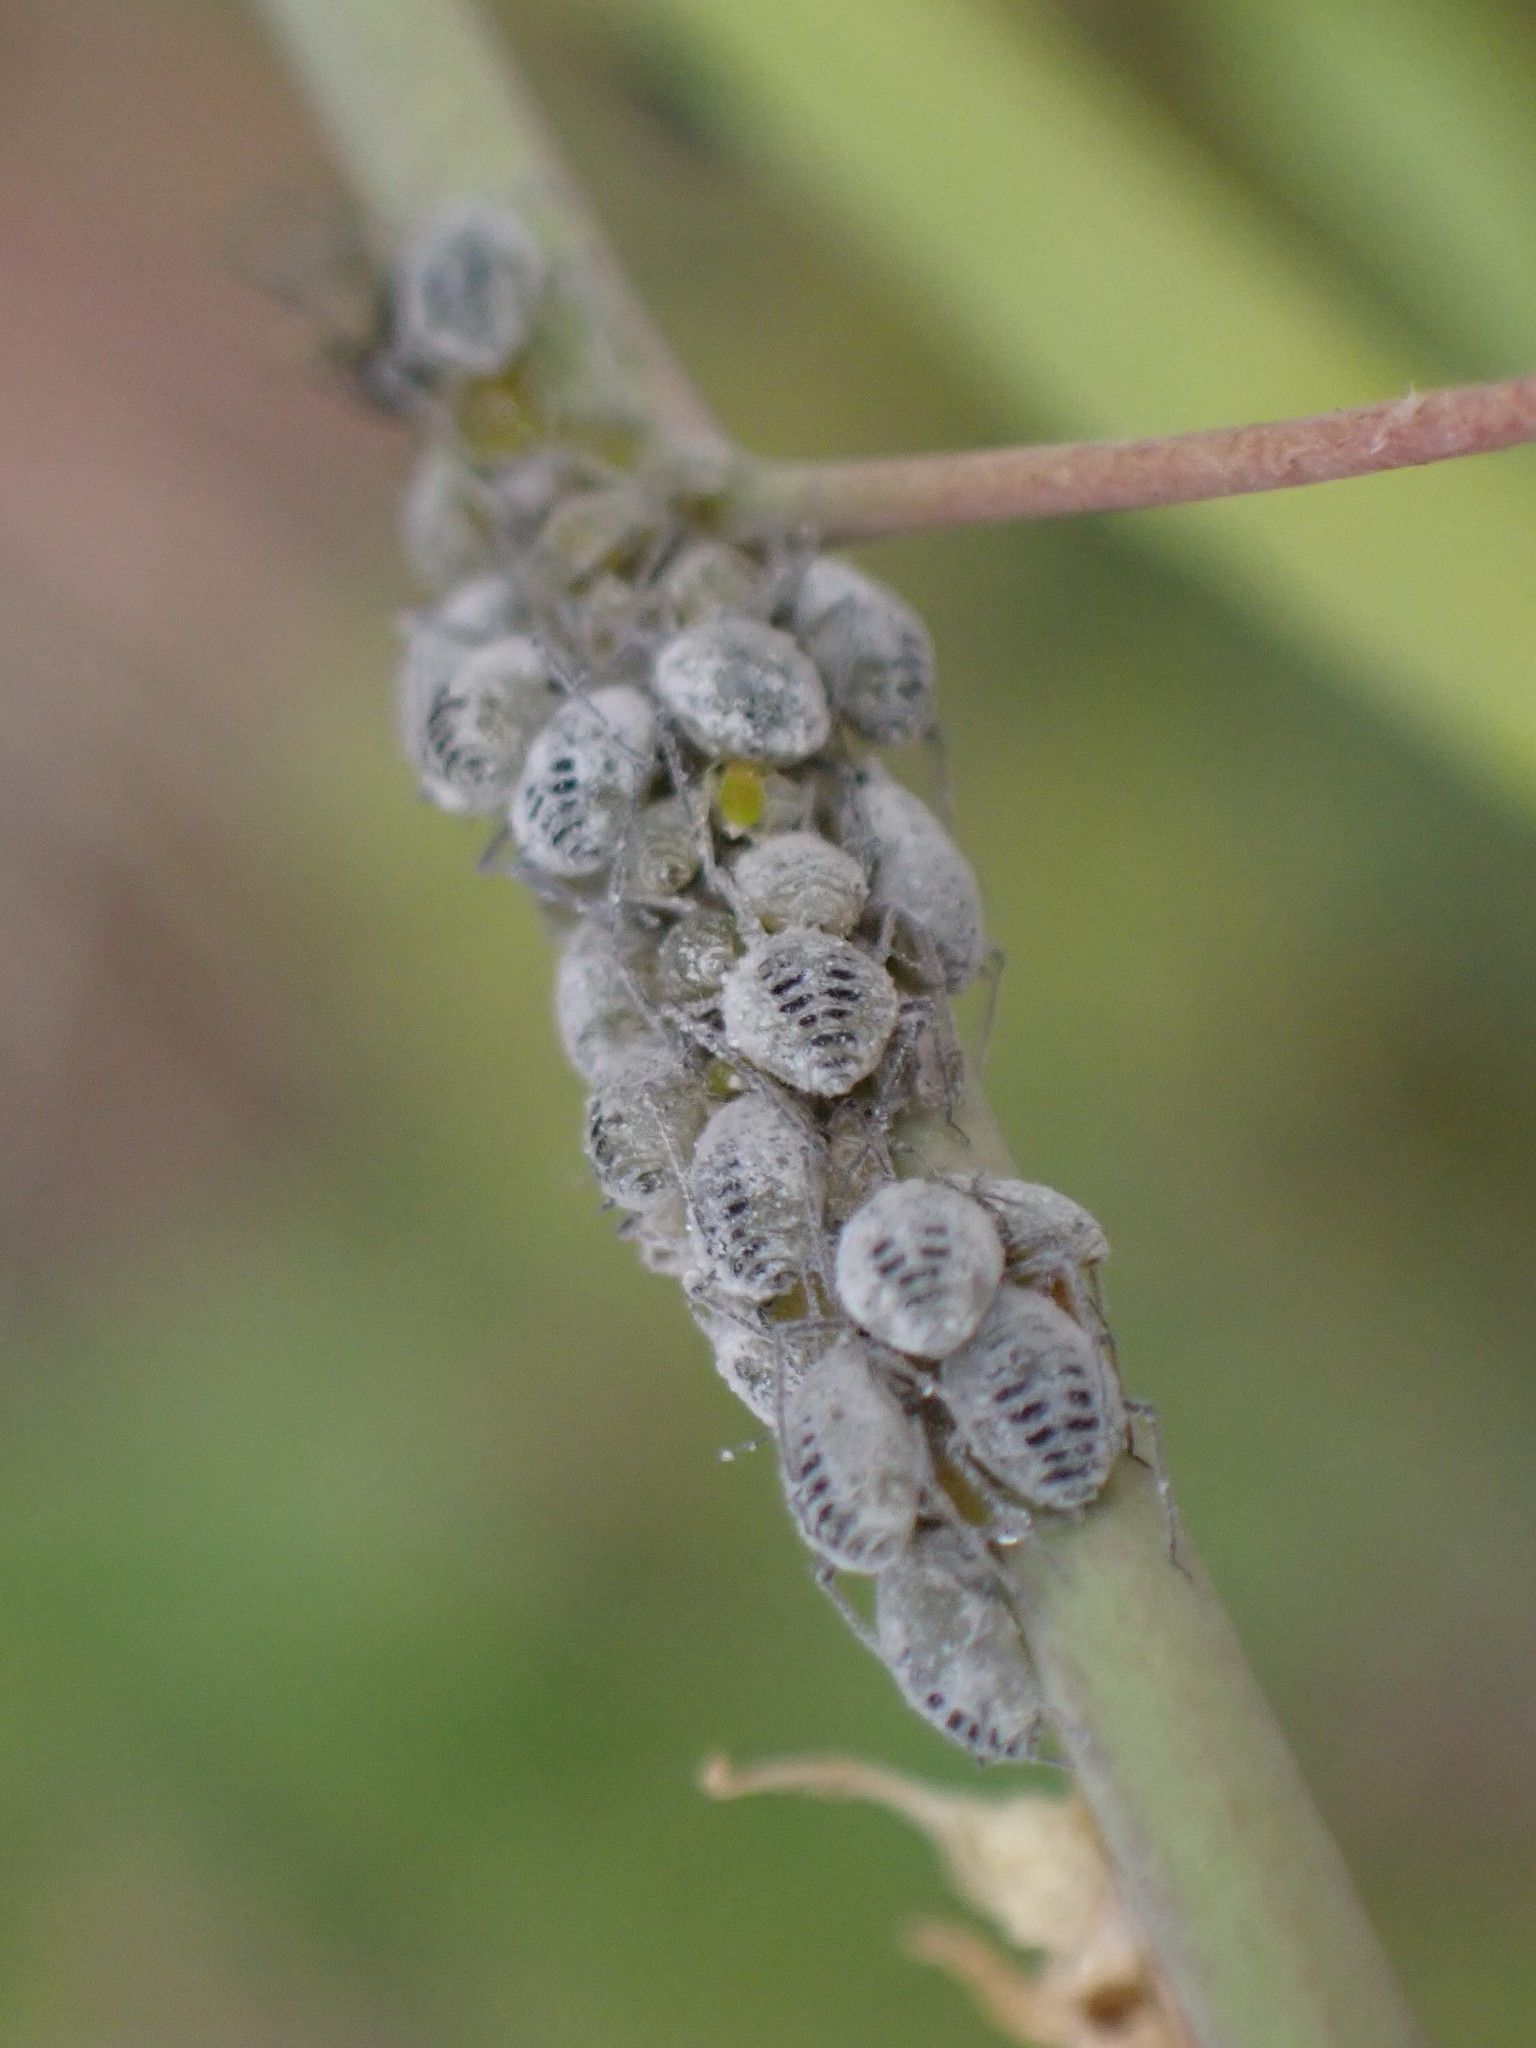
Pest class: cabbage_aphid